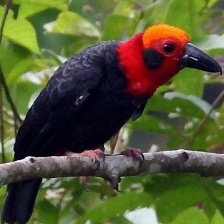
Species: BORNEAN BRISTLEHEAD
Scientific name: PITYRIASIS GYMNOCEPHALA